Mount Horeb

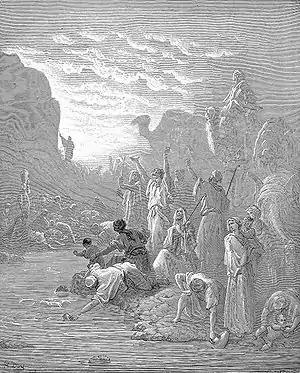
"Moses Striking the Rock at Horeb", engraving by Gustave Doré from "La Sainte Bible", 1865

The name "Horeb" first occurs at Exodus 3:1, with the story of Moses and the burning bush. According to Exodus 3:5, the ground of the mountain was considered holy, and Moses was commanded by God to remove his sandals.